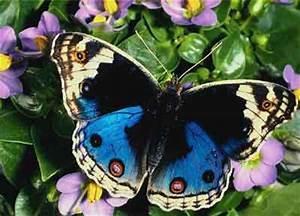
butterfly